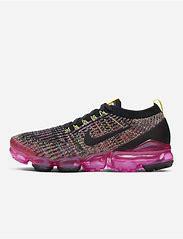
Brand: Nike
Model: Air Vapormax Flyknit 3